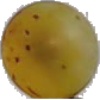
Label: white_grape